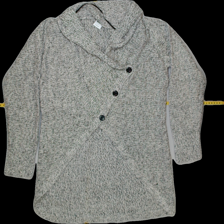
View: front
Type: Cardigan
Category: Ladies
Brand: Vero moda
Colors: Grey
Material: 95%acryl 5%nylon
Size: L
Trend: No trend
Stains: No
Price range: <50
Recommended usage: Export